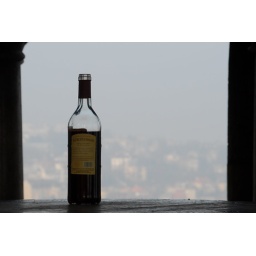
somebody left a bottle of wine in one of the castle rooms so i tried doing something creative with it